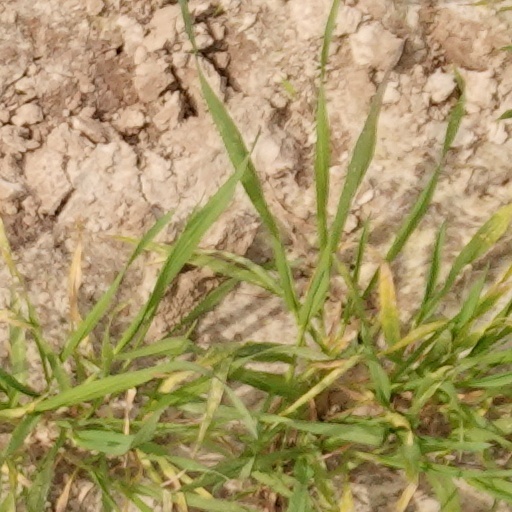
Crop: wheat